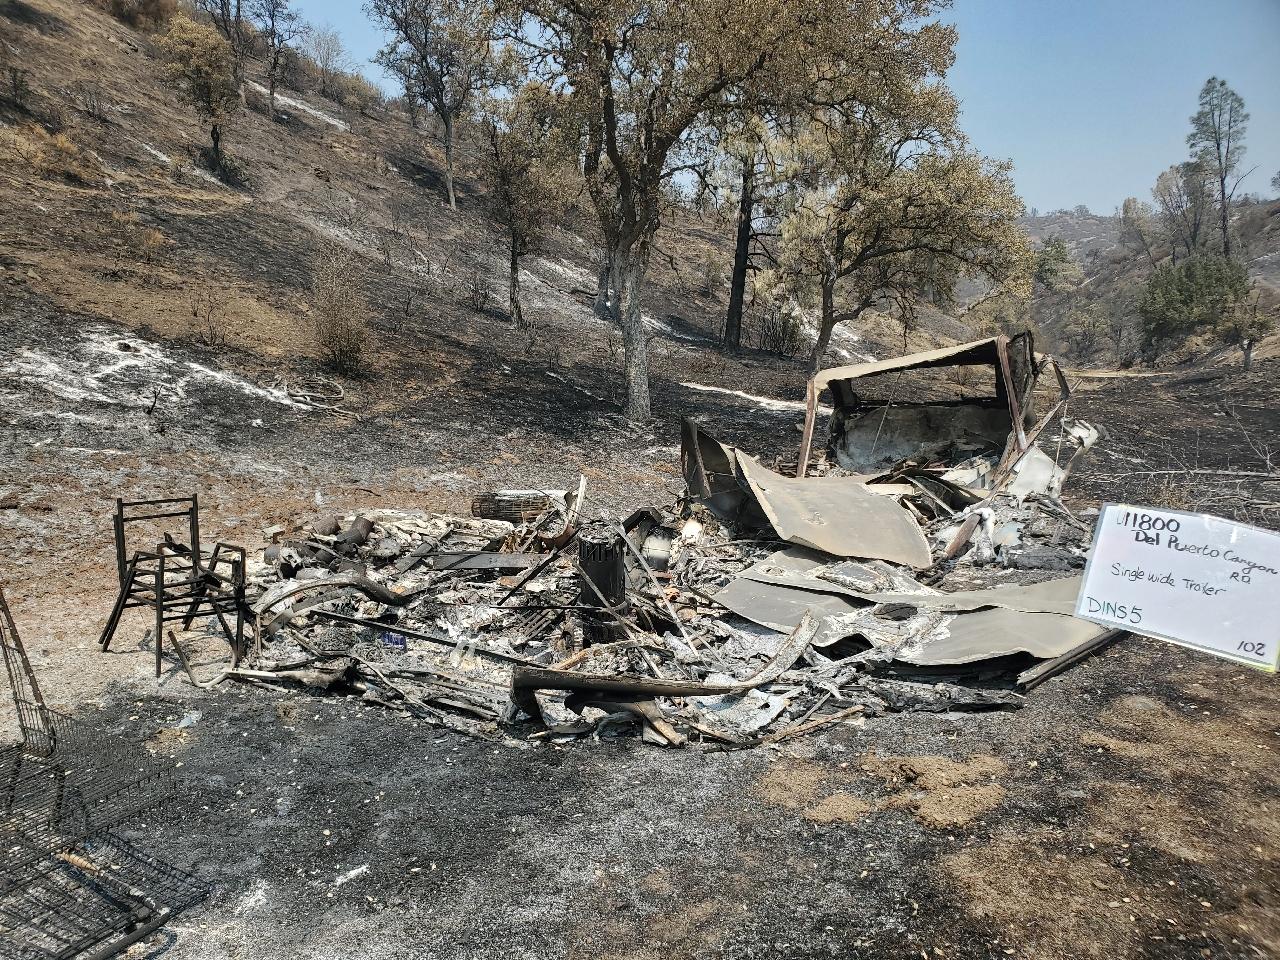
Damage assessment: destroyed